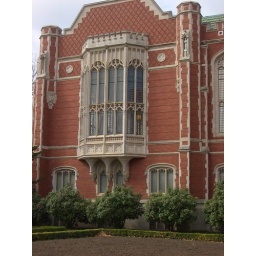
My window seat in the old library